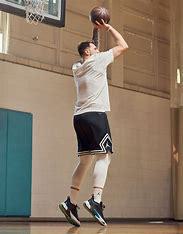
Brand: Jordan
Model: Luka 1